KHKM

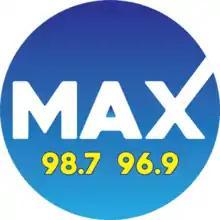
Logo as Max 98.7 & 96.9

On September 14, 2018, KHKM changed its format from classic country to variety hits, branded as "Max 98.7 & 96.9".